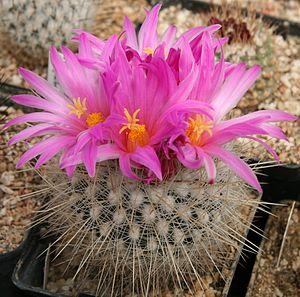
Thelocactus est un genre de la famille des cactus. Il a été séparé du genre Echinocactus.